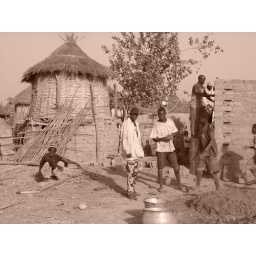
when building a house in africa...